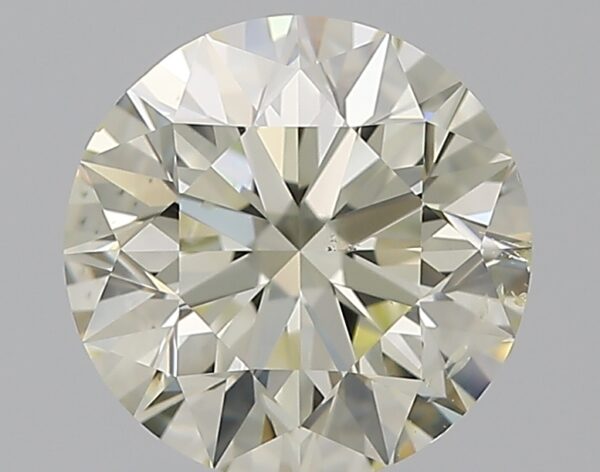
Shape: round
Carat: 1.5
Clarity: SI1
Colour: N
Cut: EX
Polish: EX
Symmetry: EX
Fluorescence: N
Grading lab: GIA
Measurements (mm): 7.22 x 7.27 x 4.59